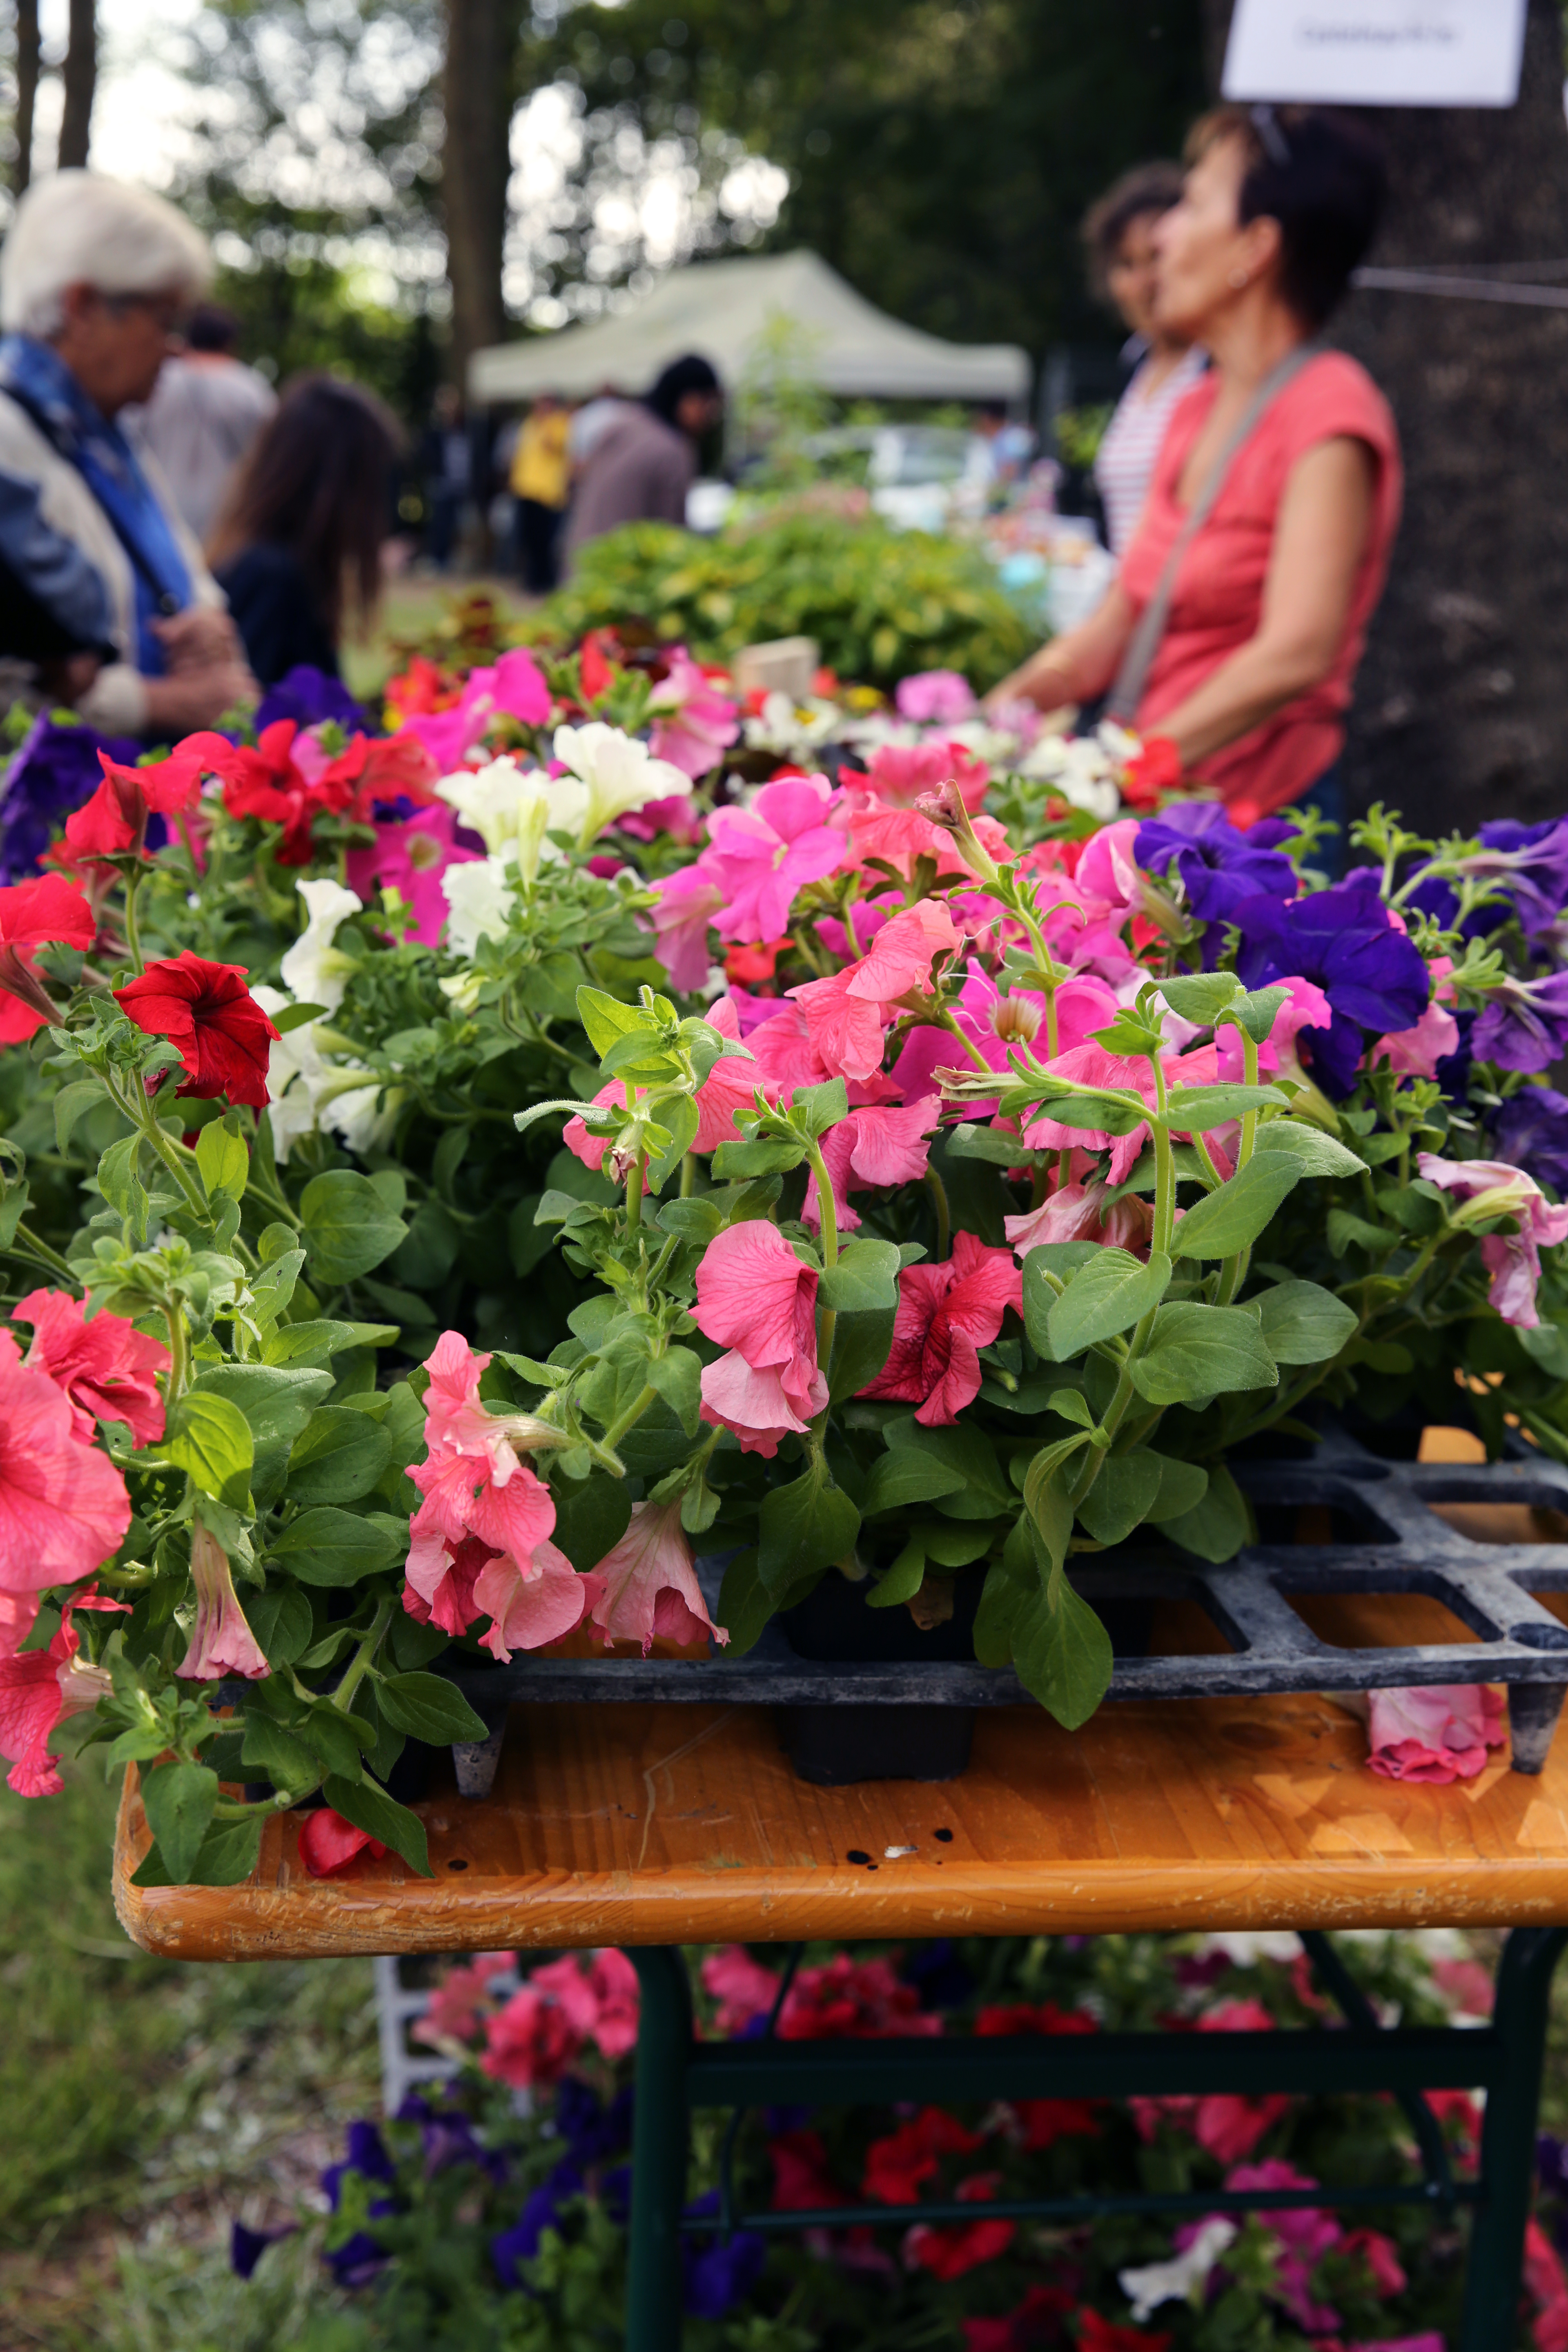
plant, flower, france, europe, canon, botany, garden, flora, flowers, midi, fleurs, couleurs, montpellier, printemps, zuidfrankrijk, mditerrane, languedocroussillon, hrault, plantes, stands, jacou, exterieur, manifestation, parcdebocaud, prsentation, clients, mjc, flohmarkt, achats, expositions, ventes, videgrenier, marchauxpuces, particuliers, chalands, floristry, flowering plant, flower bouquet, floral design, annual plant, land plant, flower arranging